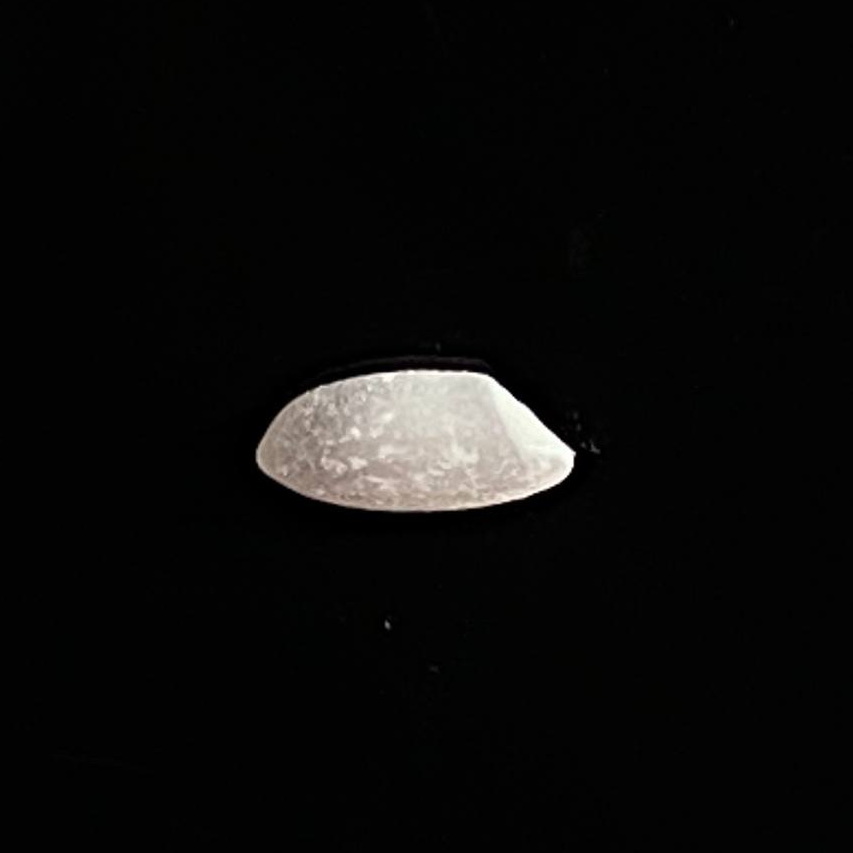
Rice variety: Chinigura_Polao